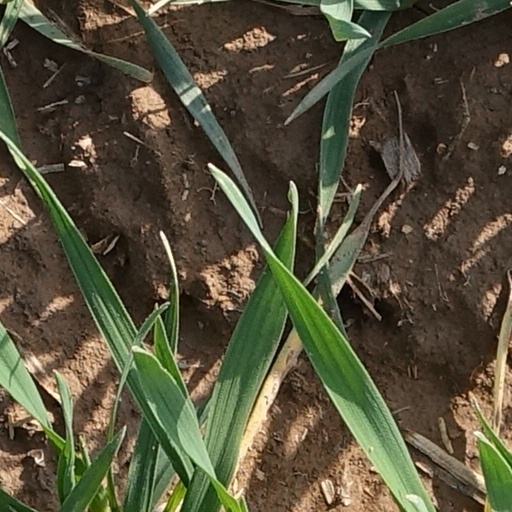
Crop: wheat